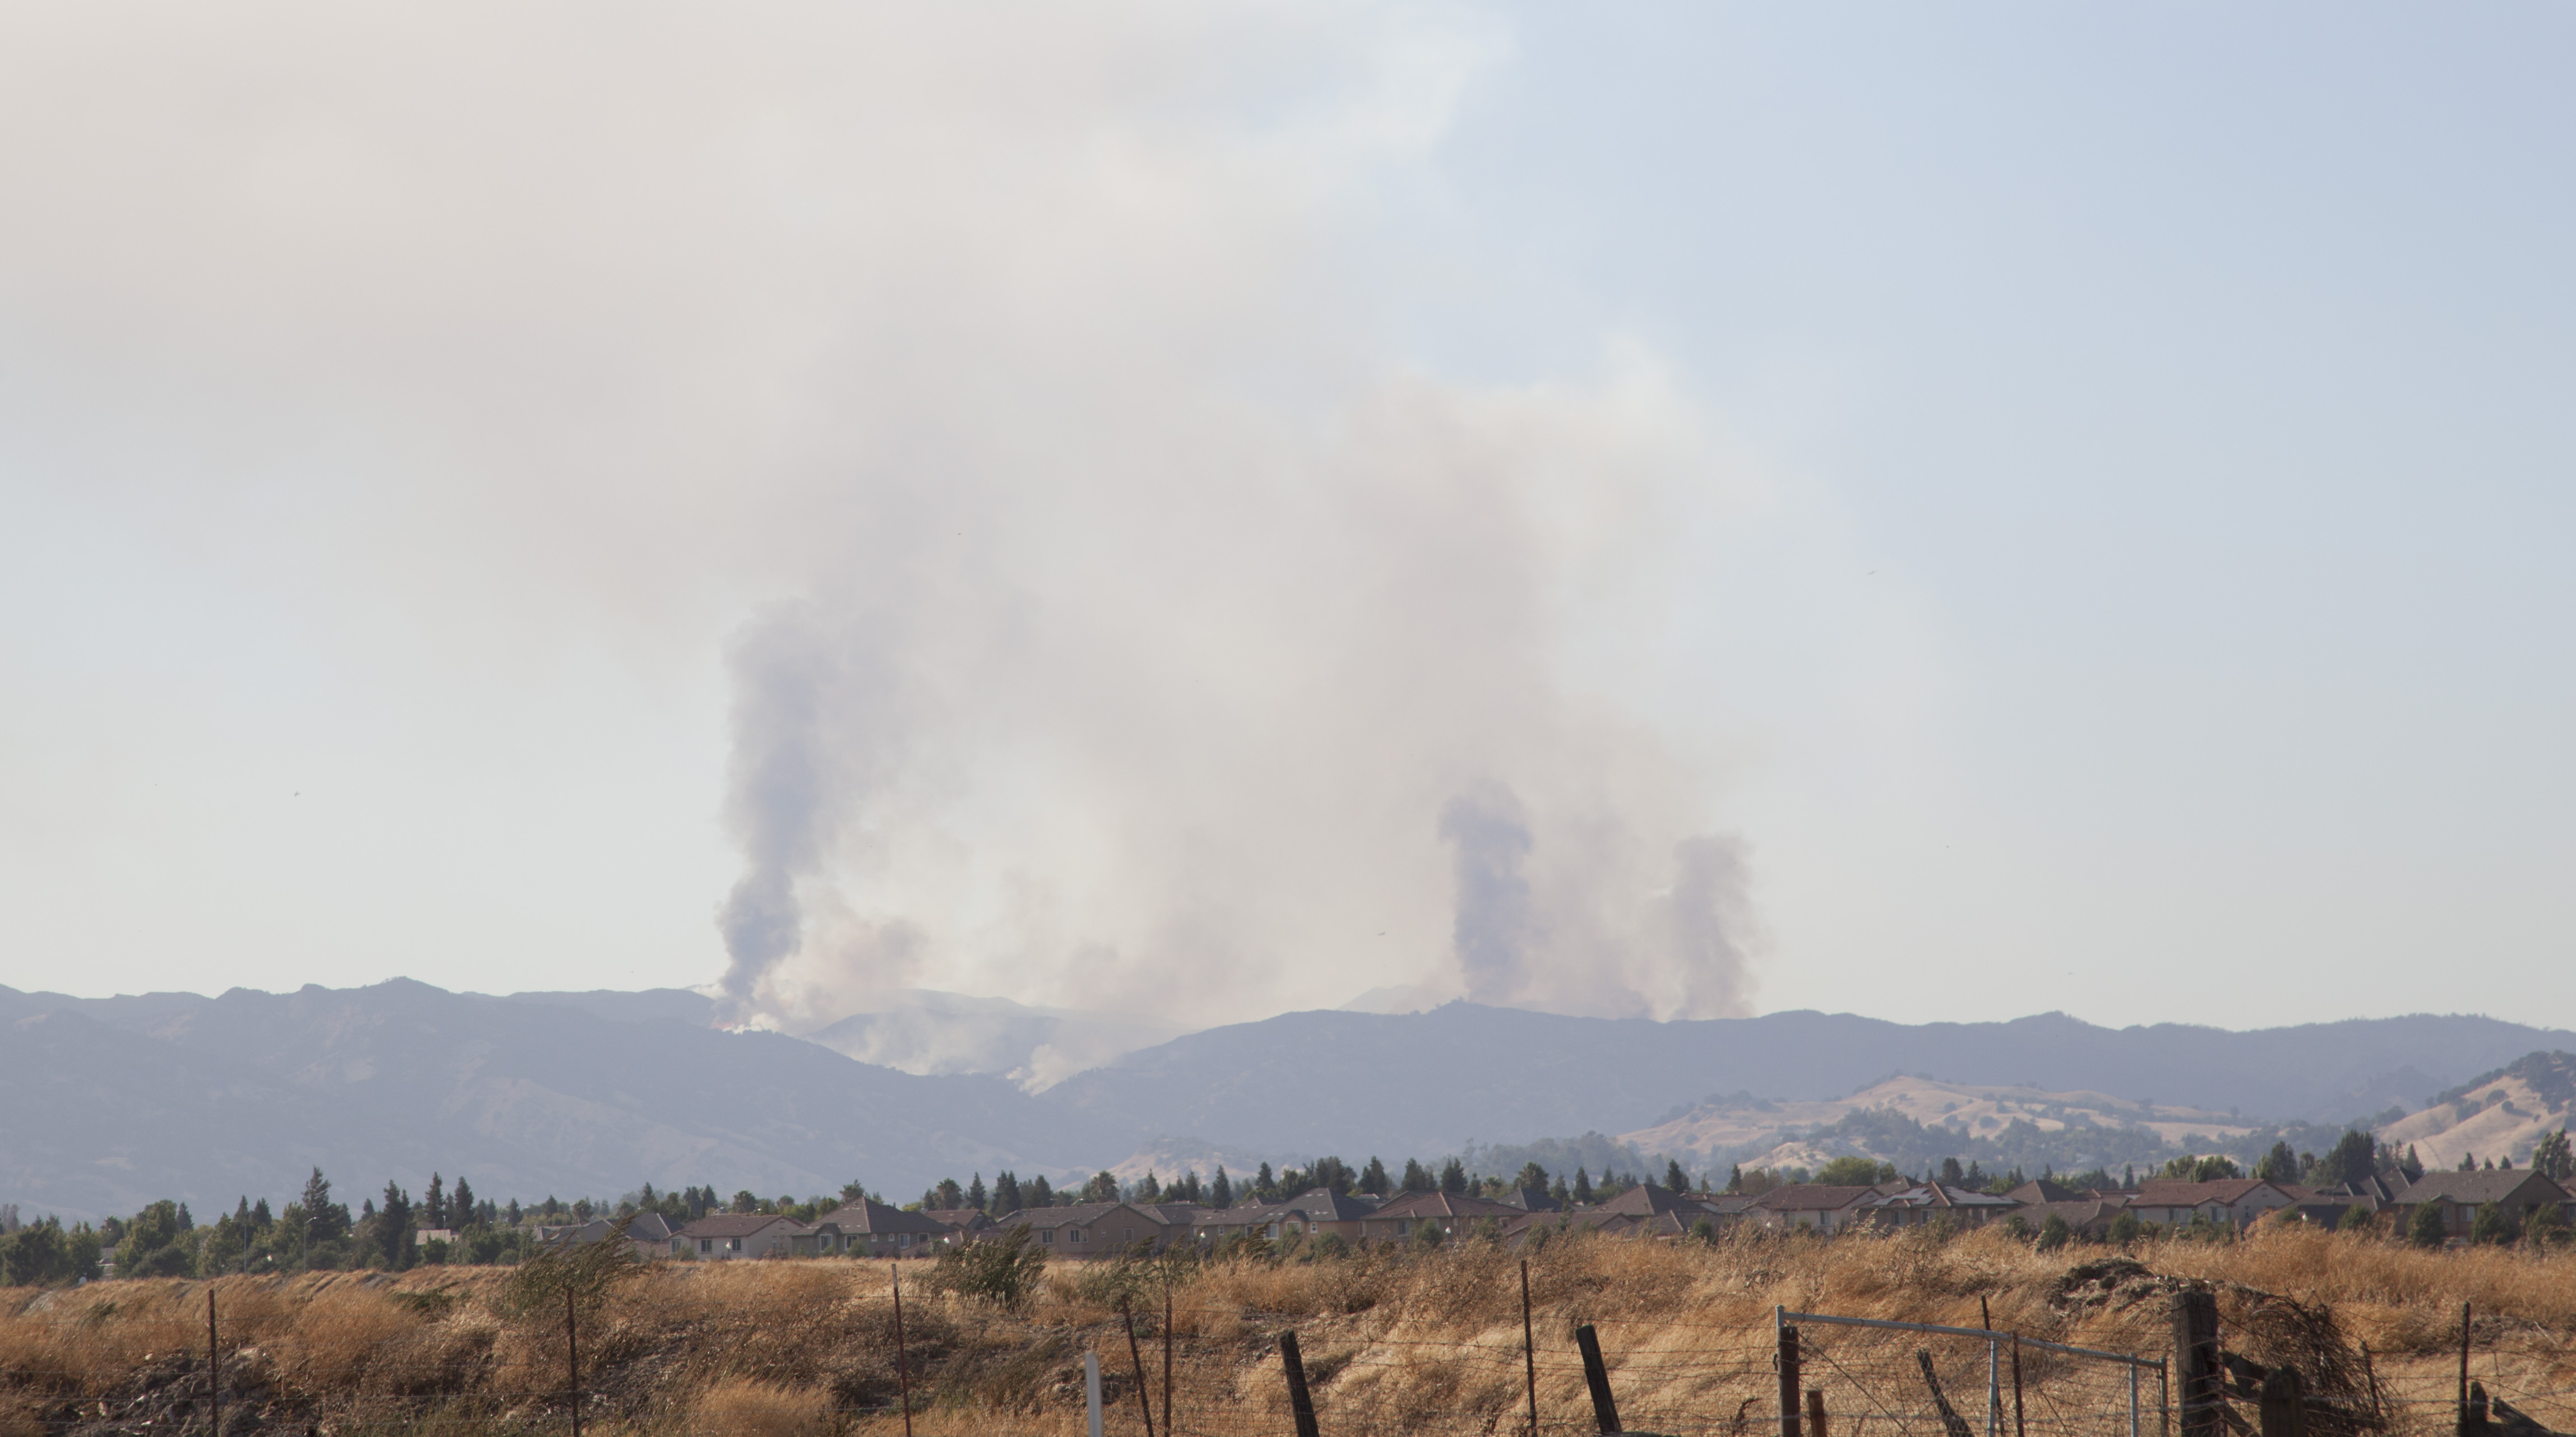
prairie, fire, wildfire, lakeberryessa, landform, atmospheric phenomenon